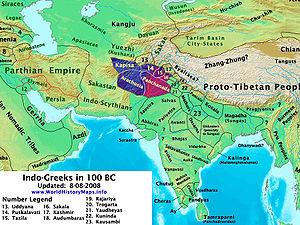
L'Oddiyana est un petit royaume bouddhiste du Iᵉʳ millénaire apr. J.-C. centré sur la vallée de Swat, aujourd'hui dans le nord-ouest du Pakistan. L'Oddiyana joue un rôle central dans le bouddhisme vajrayāna car les Tibétains pensent qu'une grande partie de leurs principaux tantras proviennent de ce royaume. D'autre part, Padmasambhava, le fondateur du bouddhisme tibétain serait originaire d'Oddiyana.
L'expression royaumes indo-grecs correspond à une situation politique complexe sur un ensemble de territoires hellénistiques aux frontières imprécises et mobiles, qui correspondent actuellement en partie à l'Afghanistan, au nord du Pakistan et au nord-ouest de l'Inde. Ces royaumes dépendaient du royaume gréco-bactrien qui s'étendait au Nord de l'Afghanistan et dans le Sud de l'Ouzbékistan et du Tadjikistan actuels. Il s'agit des territoires indiens conquis par Alexandre le Grand, perdus presque totalement par Séleucos au profit du nouvel empire Maurya de Chandragupta Maurya en -304 et reconquis par les Gréco-Bactriens entre la fin du siège de Bactres en -206 et la mort d'Euthydème vers -200, à la faveur de la dislocation de l'empire Maurya et du retour de l'armée du roi séleucide Antiochos III vers l'ouest.